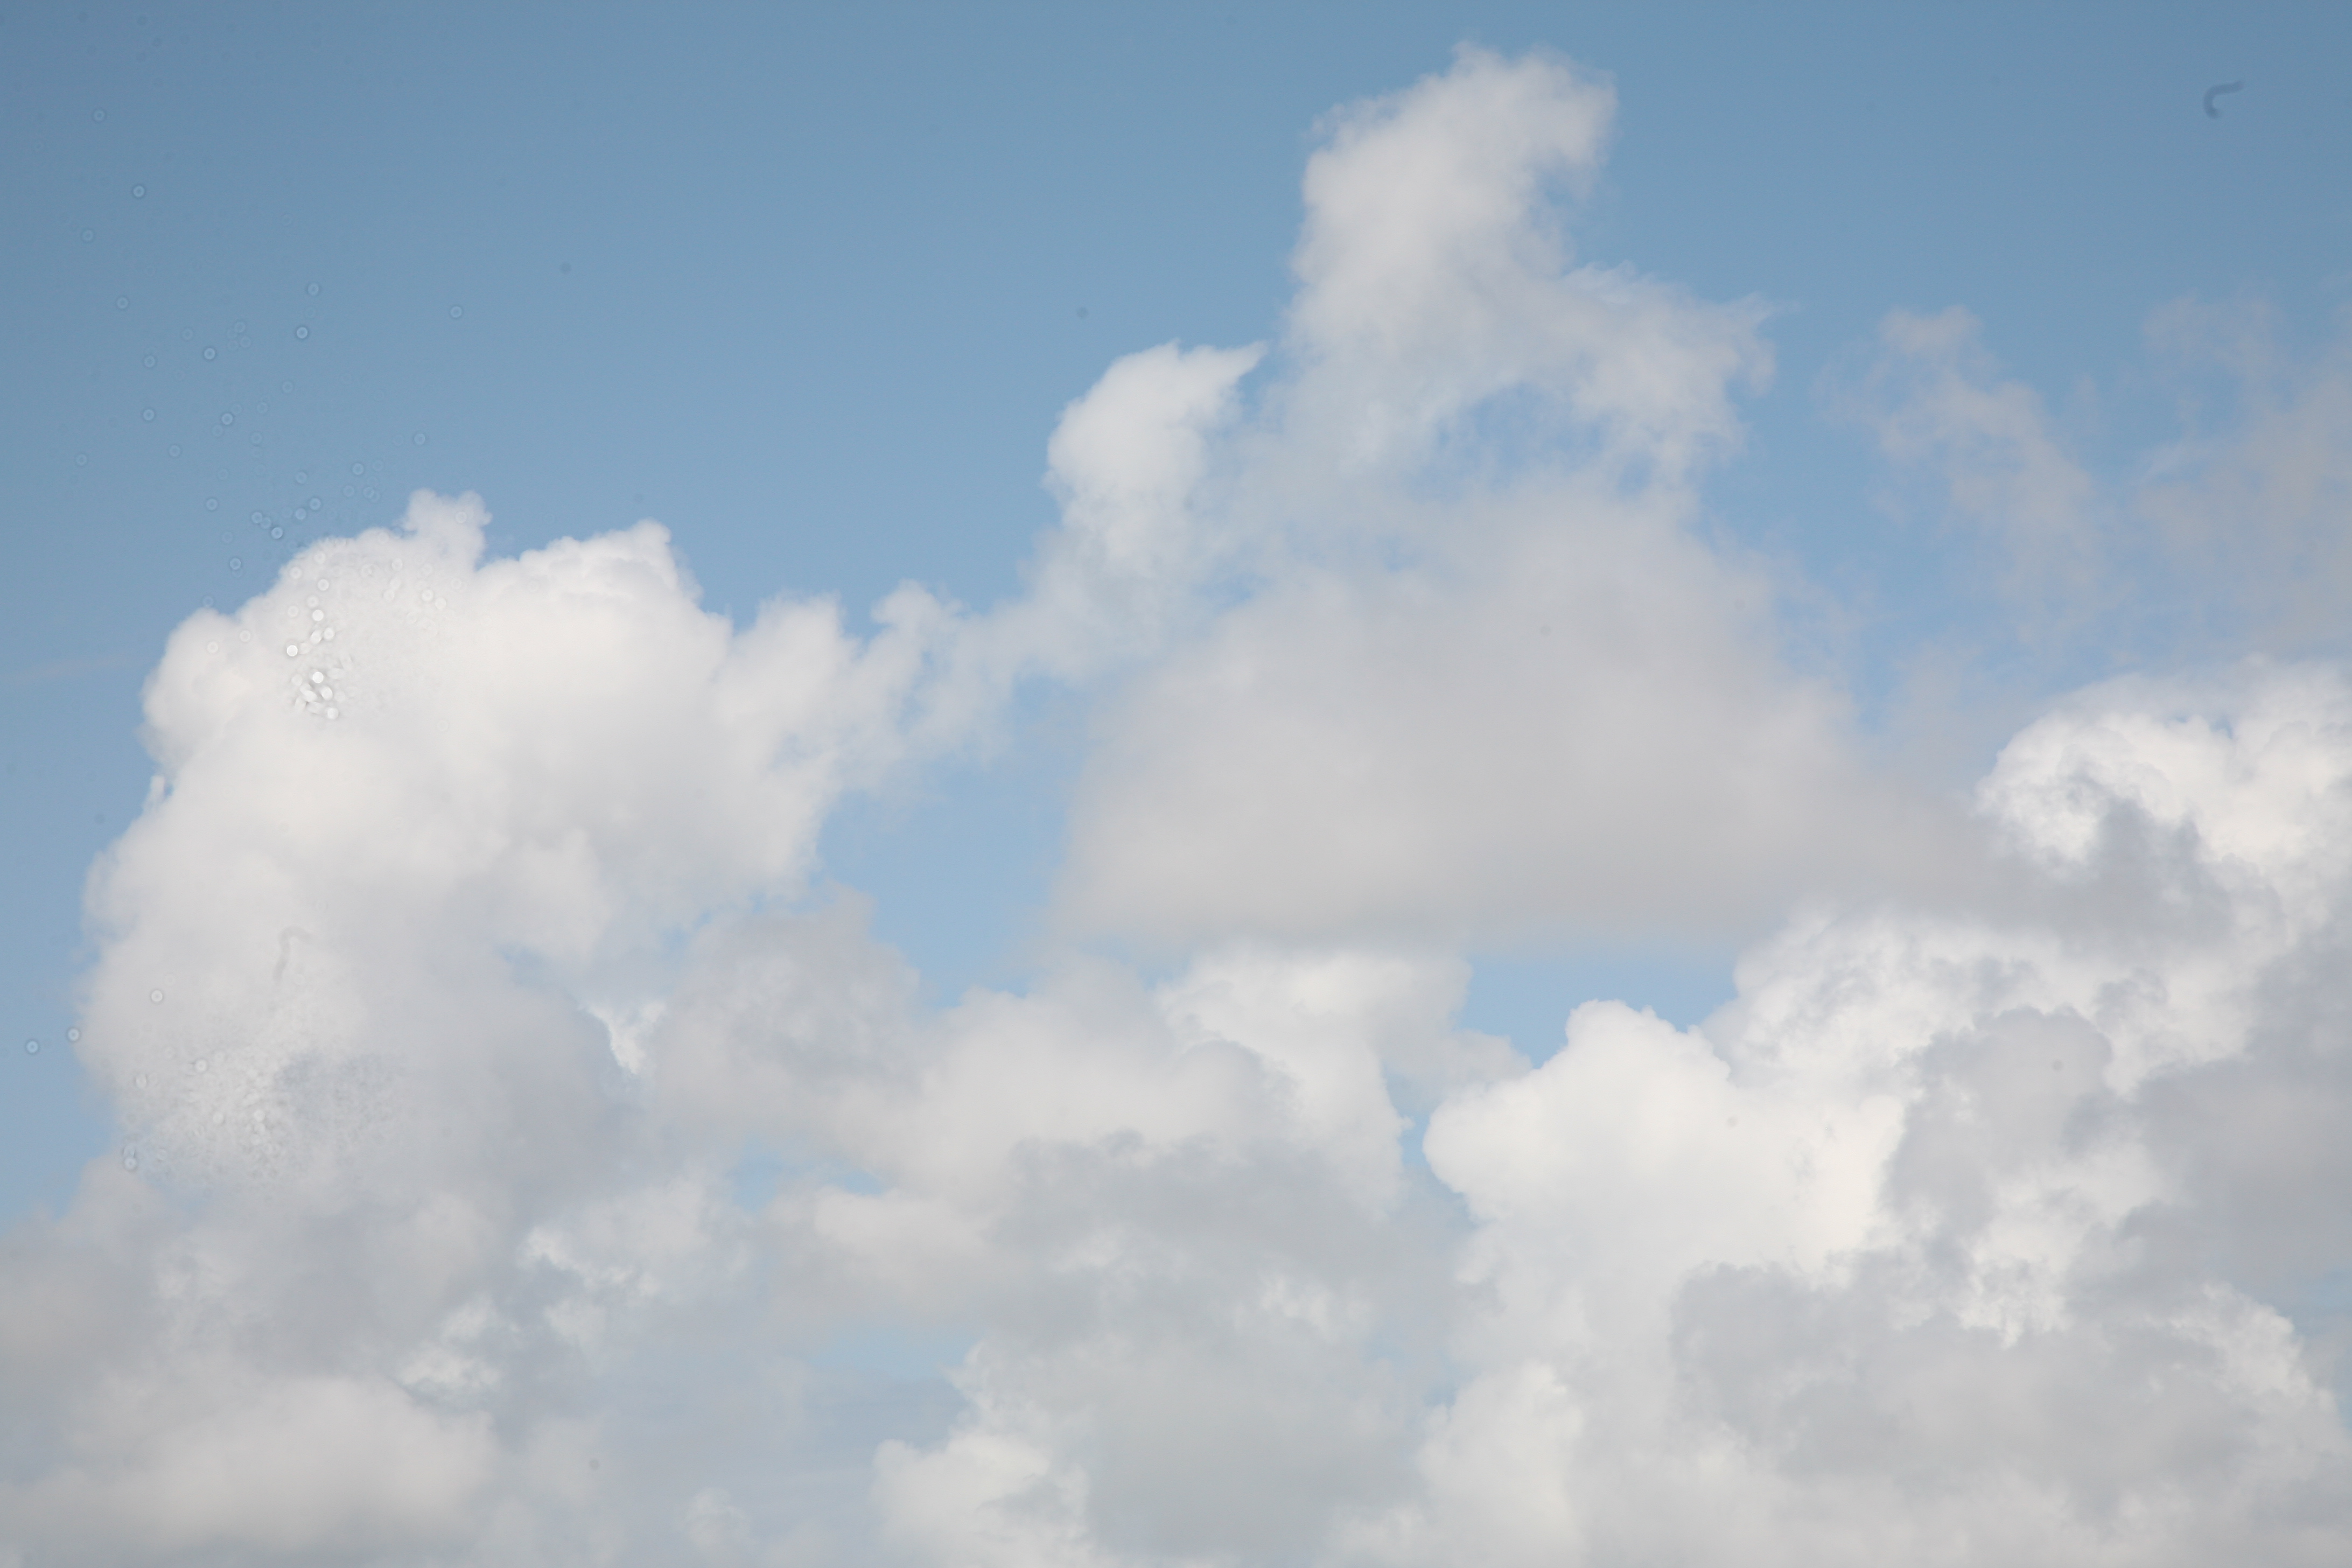
cloud, sky, atmosphere, daytime, cumulus, blue, nuage, nube, normandy, normandie, montsaintmichel, manche, saintmichaelsmount, meteorological phenomenon, atmosphere of earth